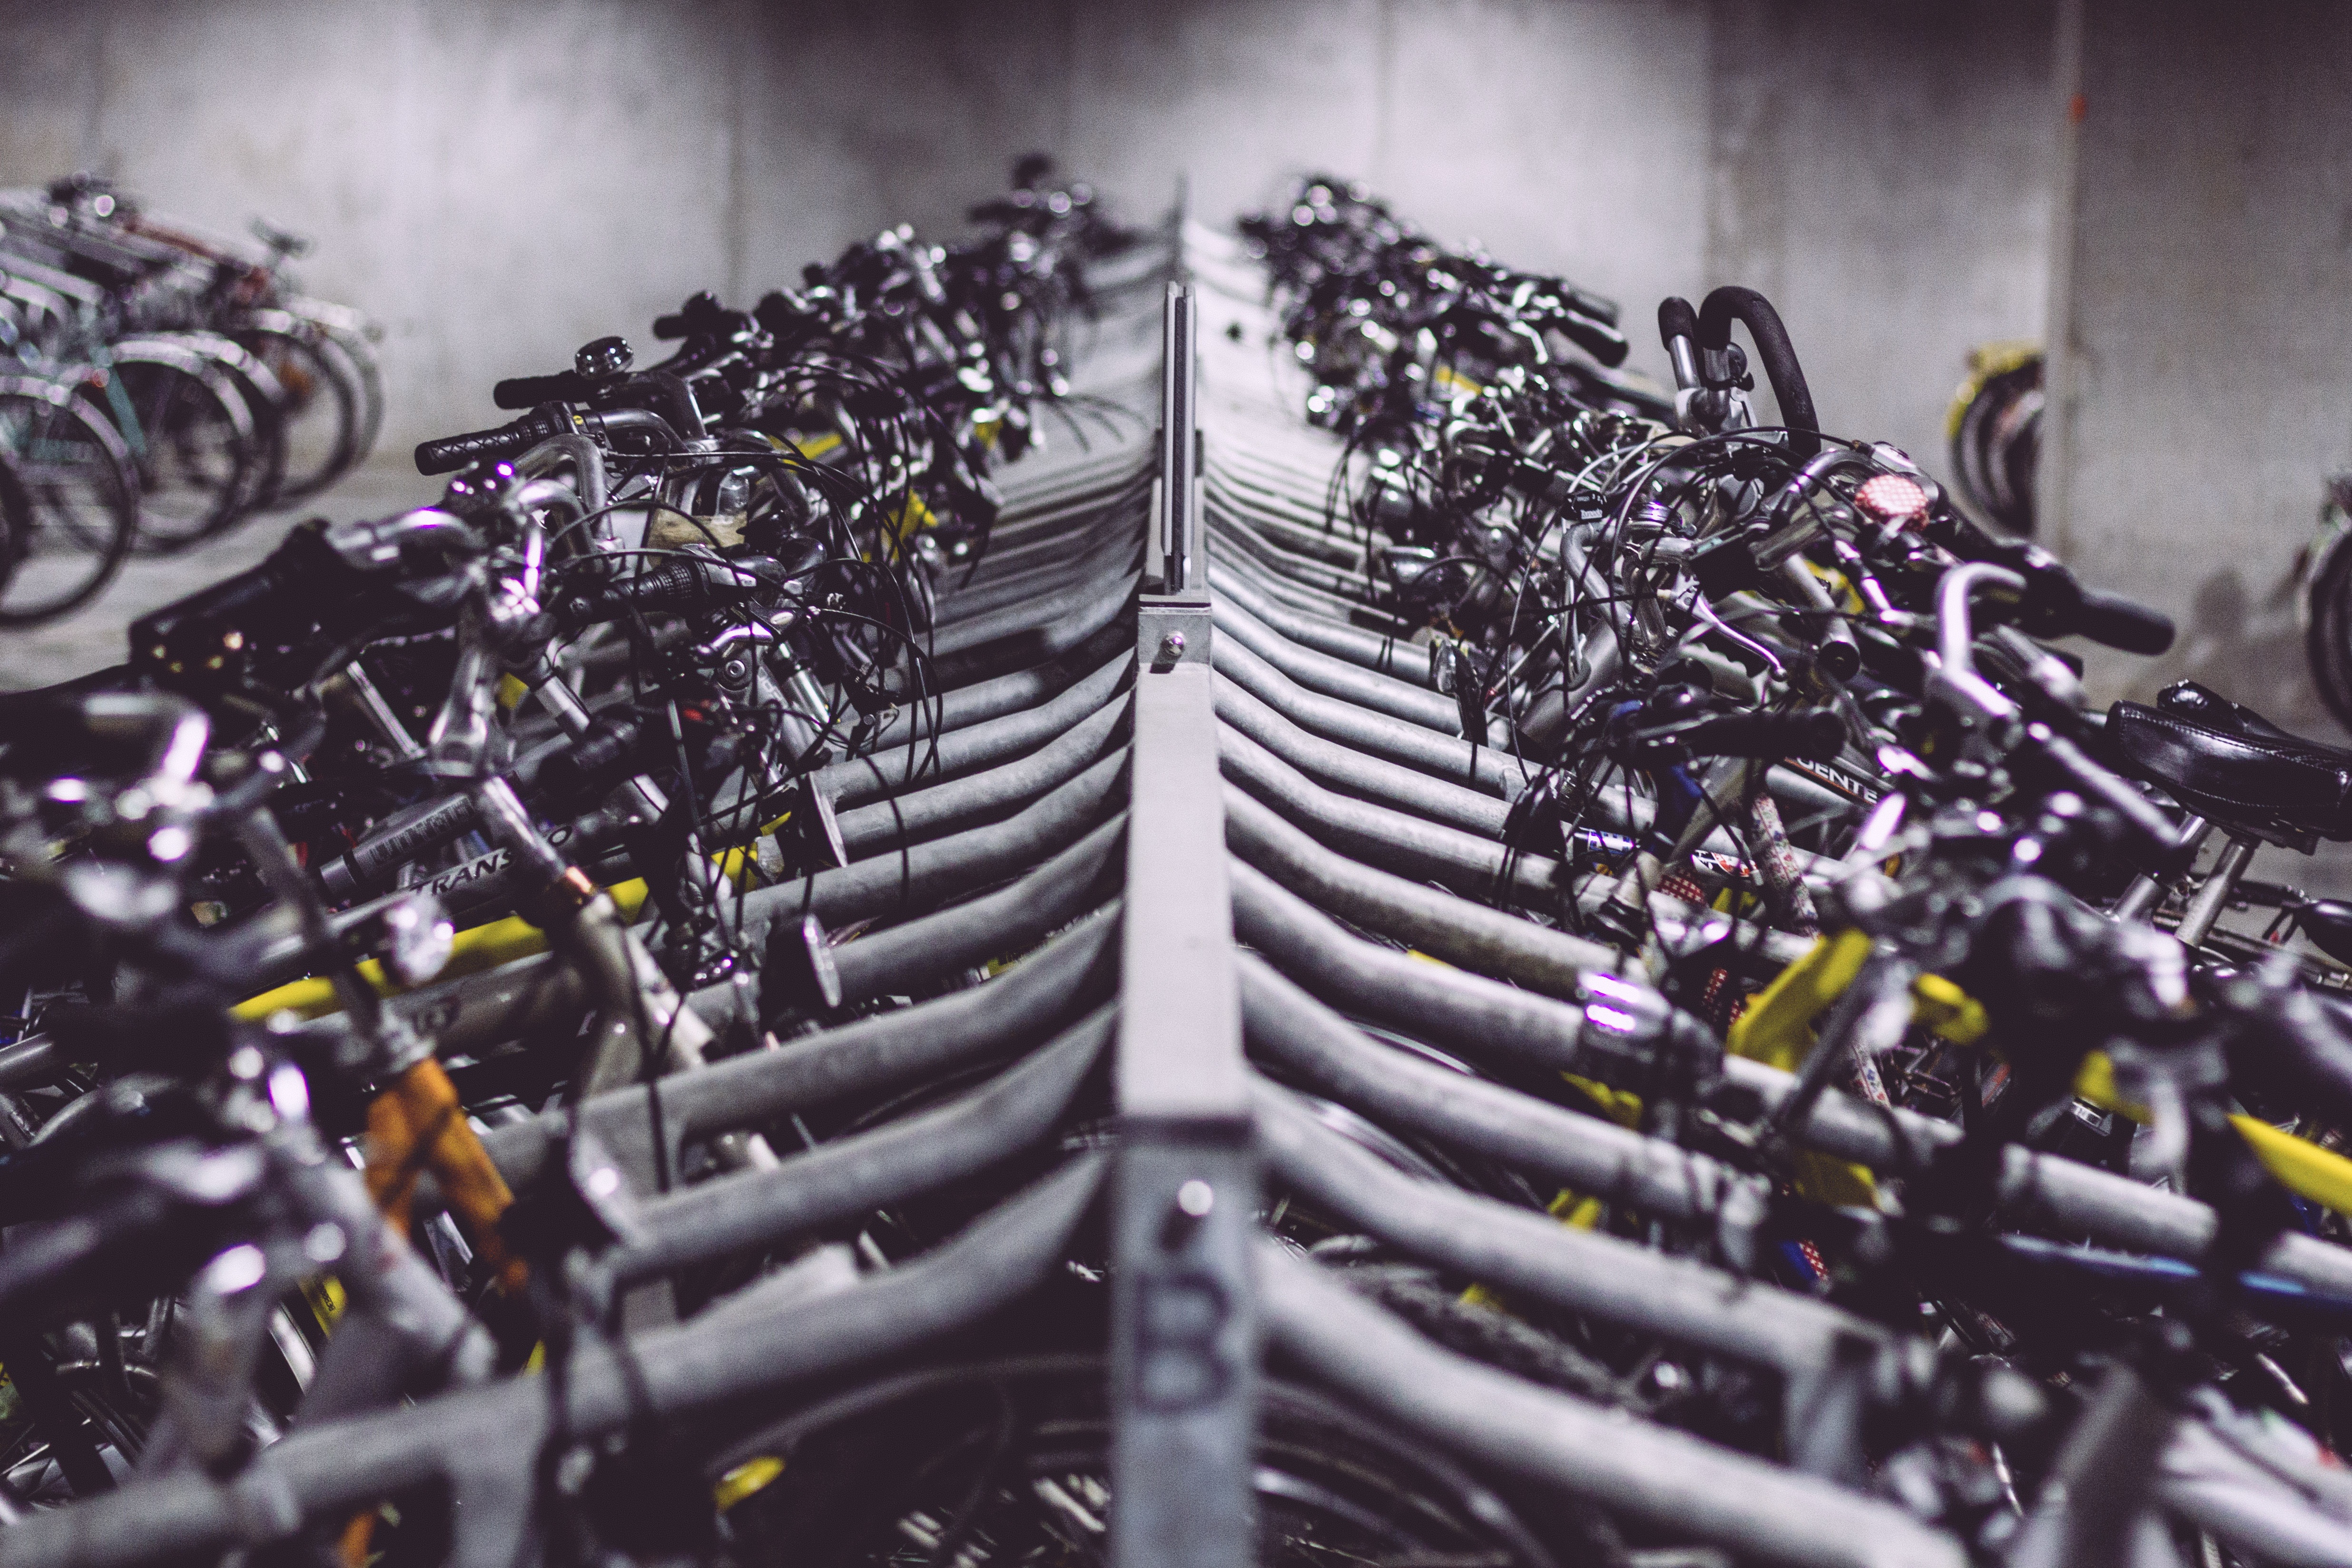
vehicle, tire, bicycles, engine, bikes, iron, scrap, bike racks, automotive tire